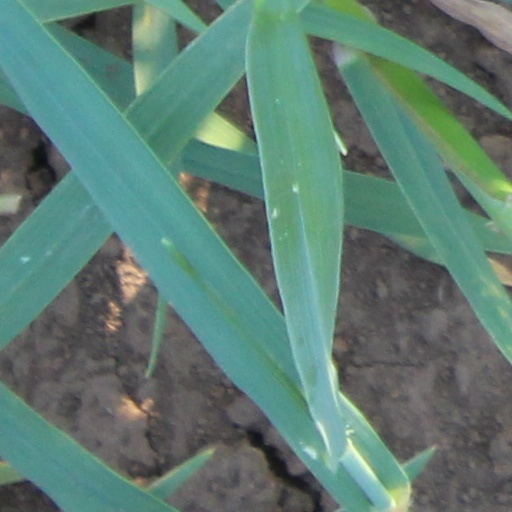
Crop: wheat